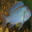
Label: aquarium_fish